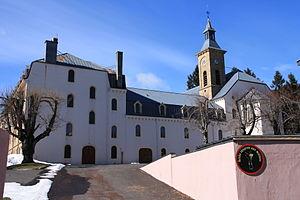
L'Abbaye Notre-Dame-des-Neiges à Saint-Laurent-les-Bains (Ardèche).
L'abbaye Notre-Dame-des-Neiges est une abbaye de moines cisterciens-trappistes située à 1 100 mètres d'altitude dans la commune de Saint-Laurent-les-Bains-Laval-d'Aurelle dans la montagne ardéchoise. Elle a été fondée en 1850 par des frères du même ordre venus de l'abbaye cistercienne-trappiste Notre-Dame d'Aiguebelle.